Religion in Haiti

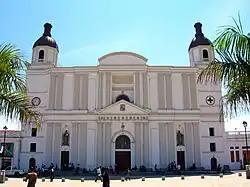
Cathedral of Our Lady of the Assumption in Cap-Haïtien

The predominant denomination is Catholicism. Similar to the rest of Latin America, Saint-Domingue was built up by Catholic European powers such as the Spanish and the French. Following in this legacy, Catholicism was in the Haitian constitution as its official state religion until 1987. According to recent estimates by the CIA World Factbook and Pew Research Center, between 55 and 60% of Haitians are Catholics. Pope John Paul II visited Haiti in 1983. In a speech in the capital of Port-au-Prince, he criticized the government of Jean-Claude Duvalier. It is believed that the impact of this speech on the Catholic bureaucracy in Haiti contributed to his removal in 1986.